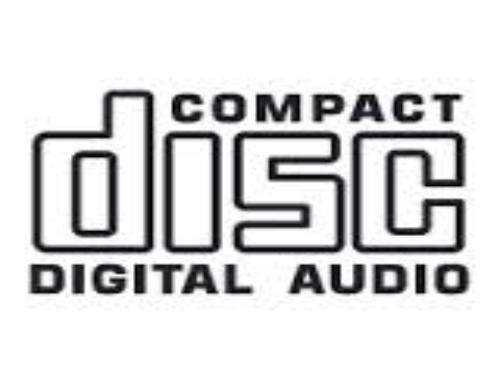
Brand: Compact
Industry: Electronic